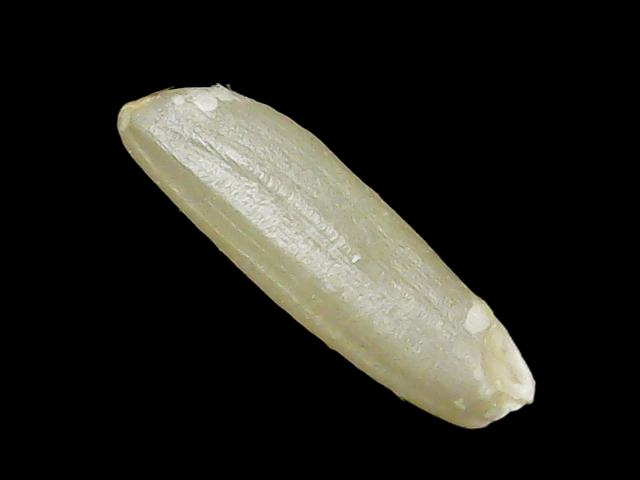
Rice variety: Binadhan26